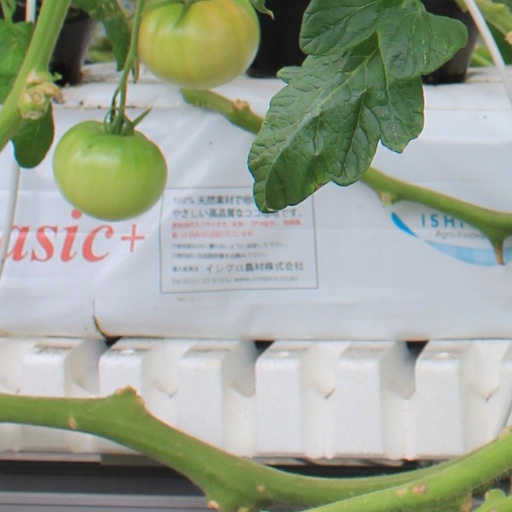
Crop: tomato